Matthew Boulton

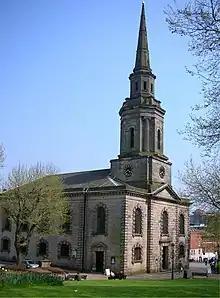
St Paul's Church, Birmingham, where Boulton was a parishioner

Boulton's Soho site proved to have insufficient hydropower for his needs, especially in the summer when the millstream's flow was greatly reduced. He realised that using a steam engine either to pump water back up to the millpond or to drive equipment directly would help to provide the necessary power. He began to correspond with Watt in 1766, and first met him two years later. In 1769 Watt patented an engine with the innovation of a separate condenser, making it far more efficient than earlier engines. Boulton realised not only that this engine could power his manufactory, but also that its production might be a profitable business venture.